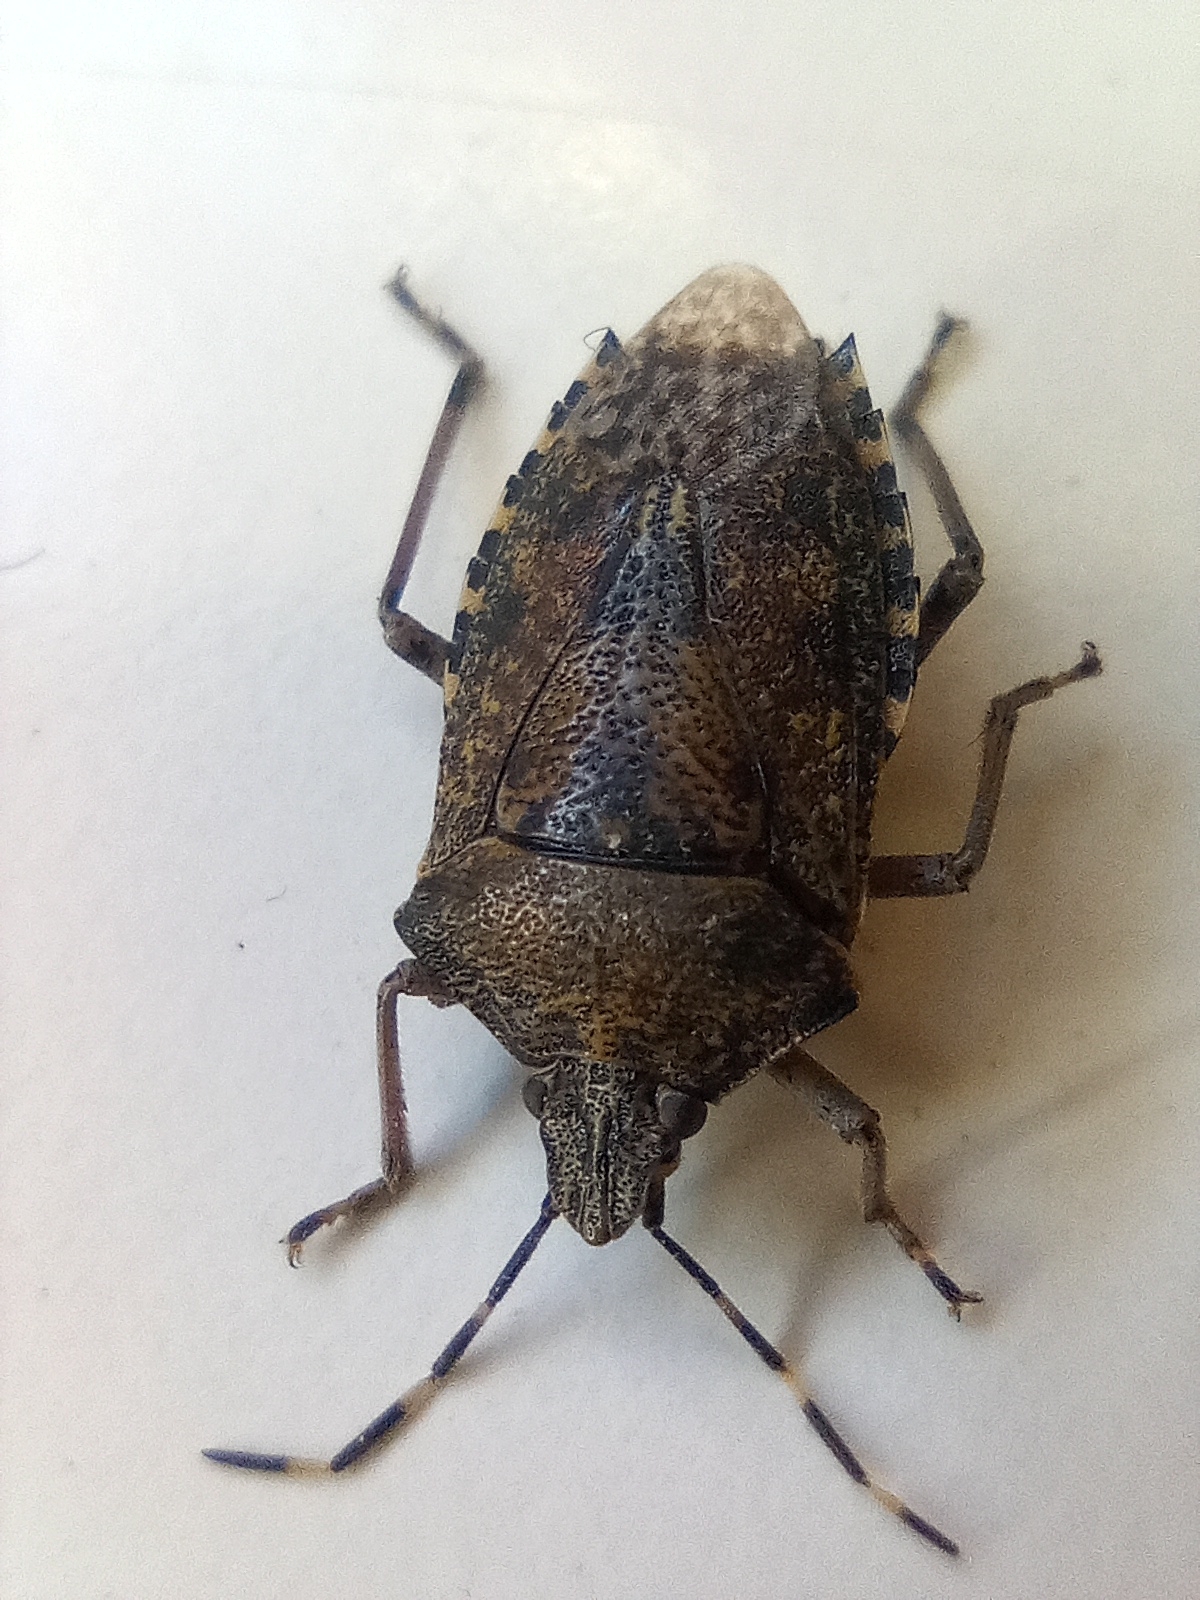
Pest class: stink_bug